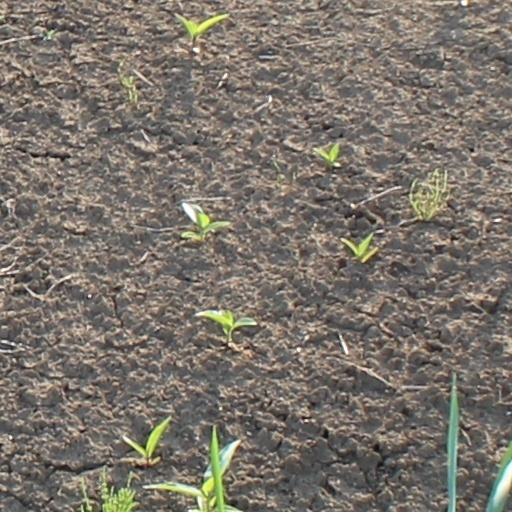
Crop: wheat